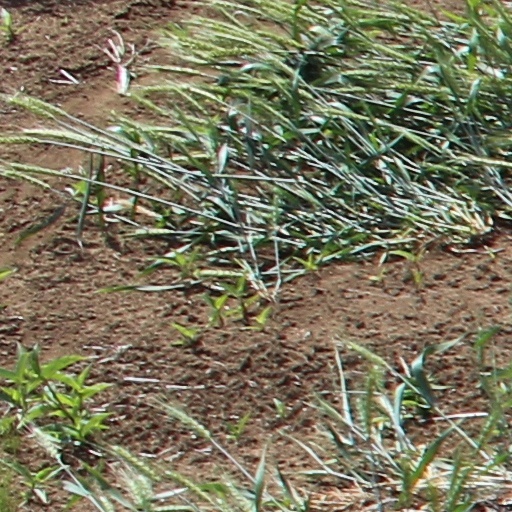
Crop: wheat